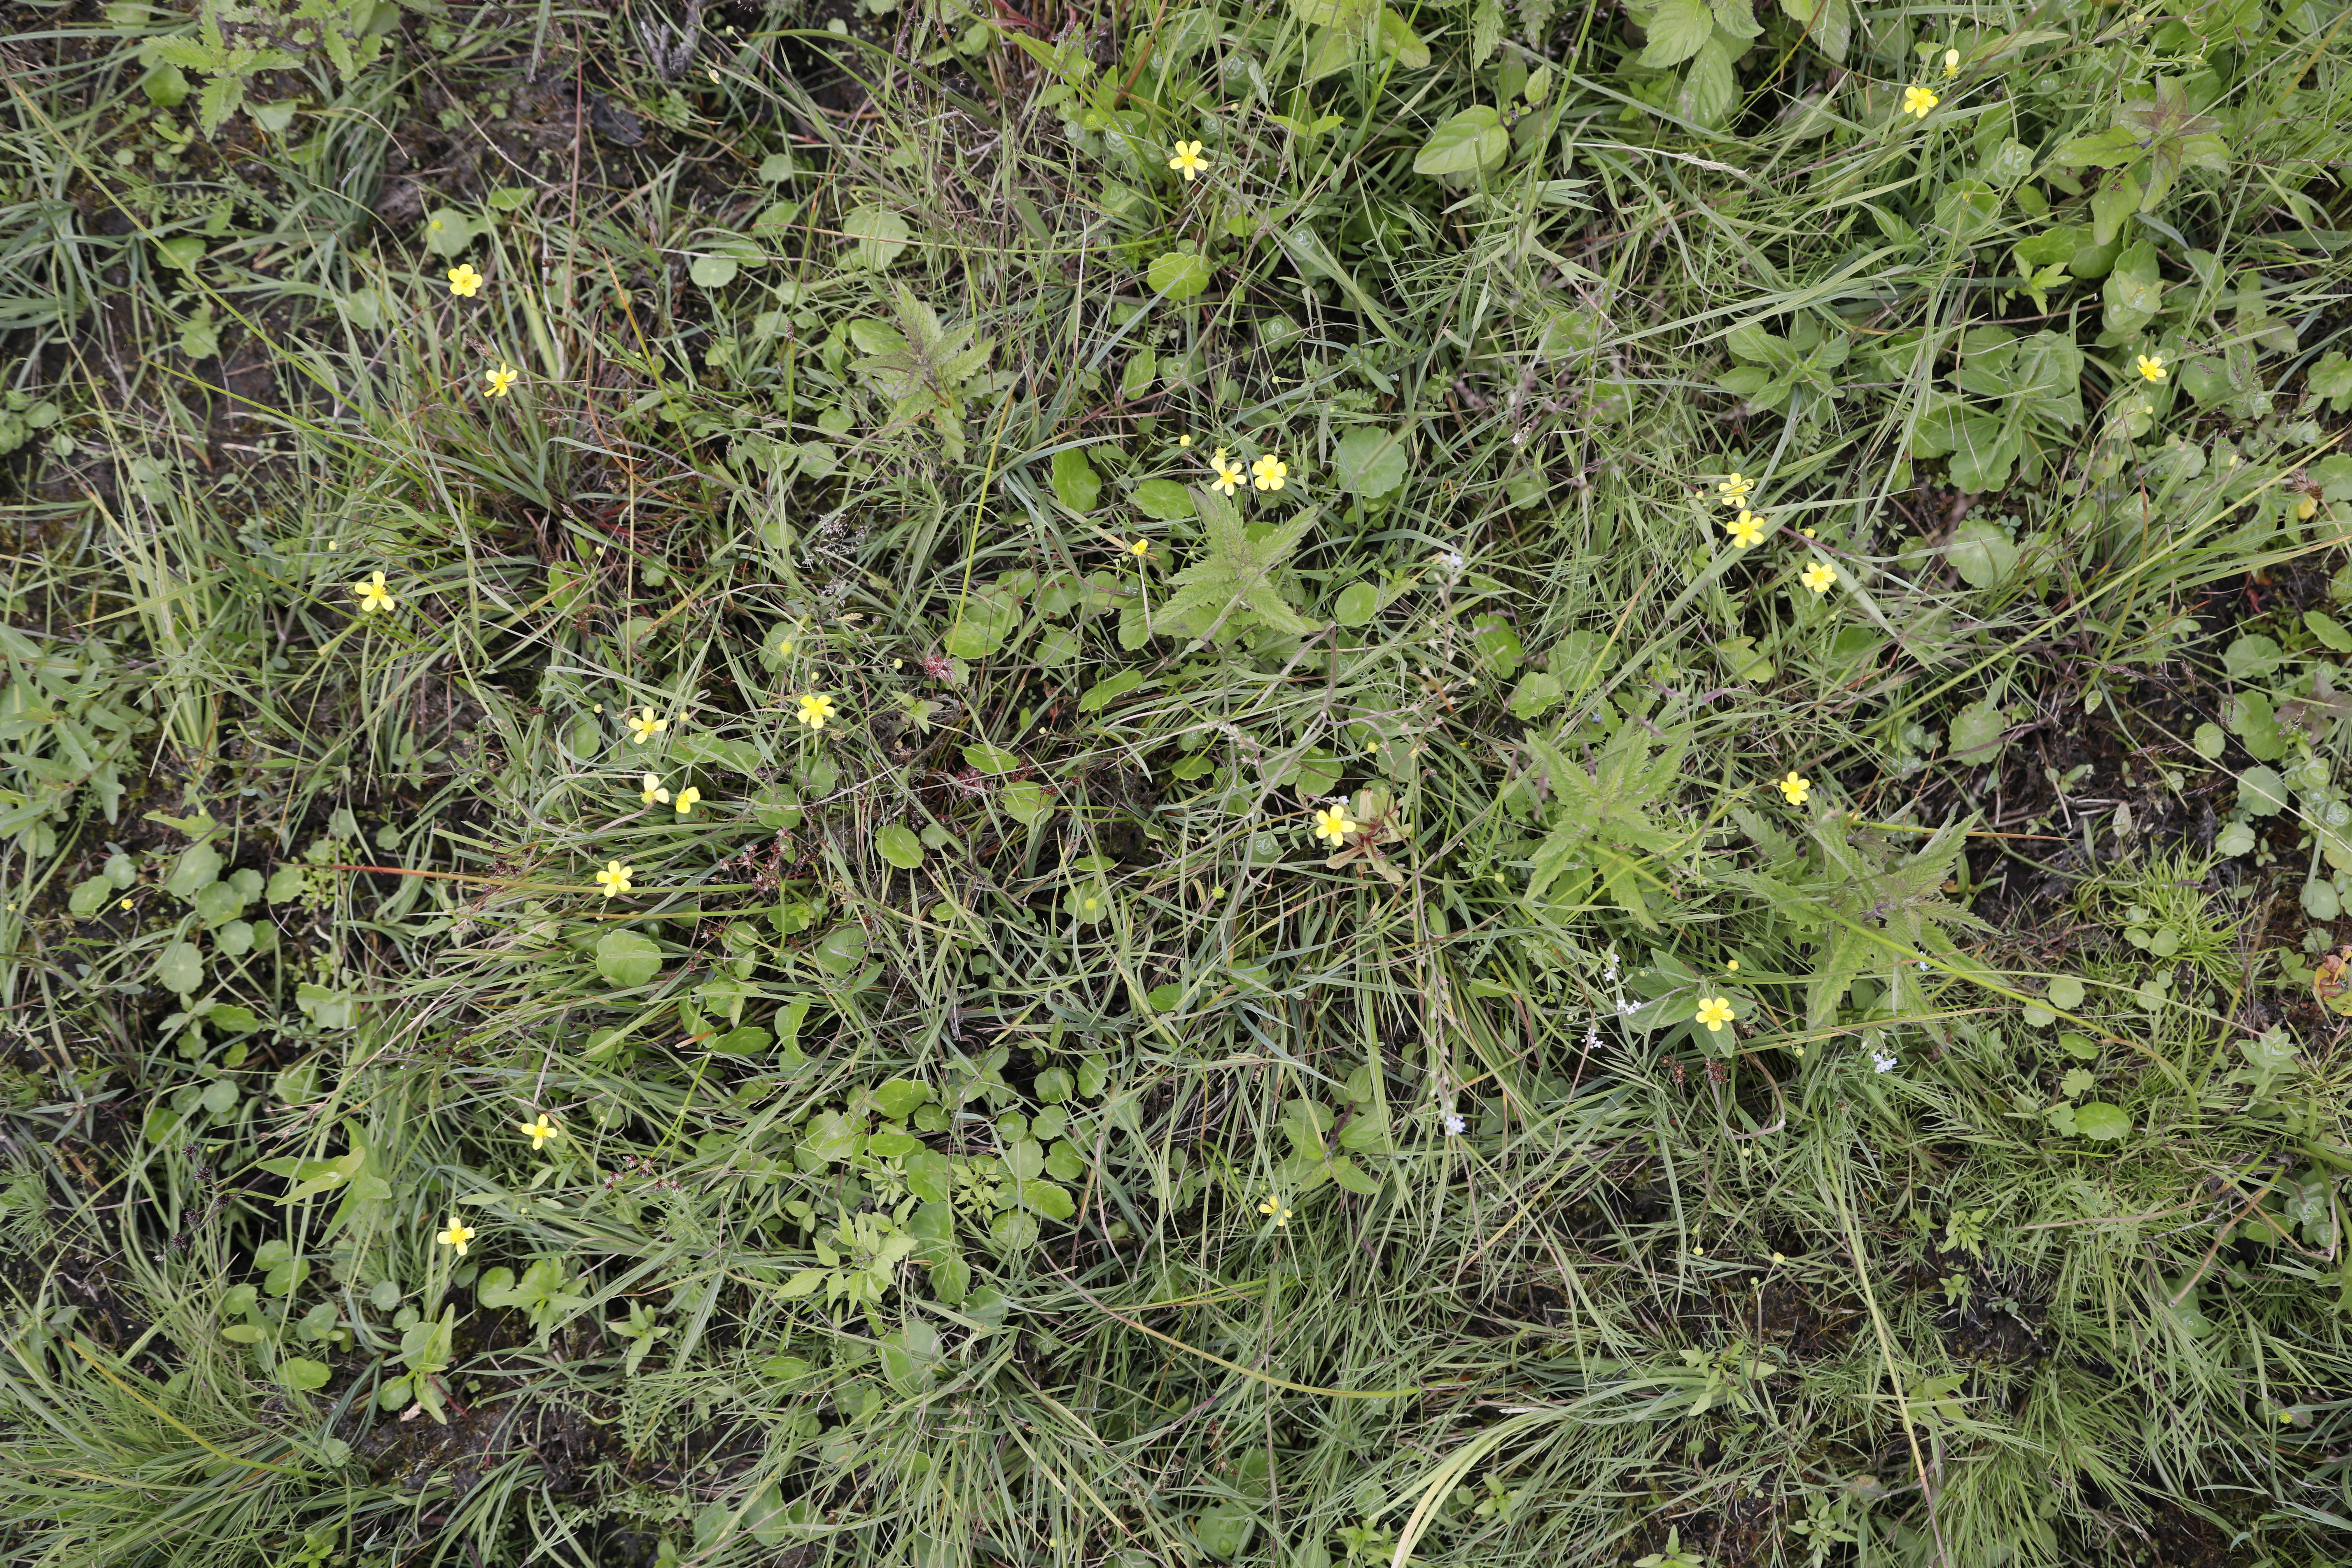
Plant species: Ranunculus flammula, Myosotis scorpioides